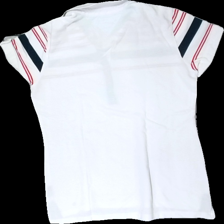
View: back
Type: Top
Category: Ladies
Brand: Not in the list
Brand text on label: tommy hilfiger
Colors: White, Red, Blue
Material: 63% cotton 37% polyester
Pattern: Striped
Cut: Regular
Size: M
Season: All
Trend: Sports
Price range: 50-100
Recommended usage: Reuse